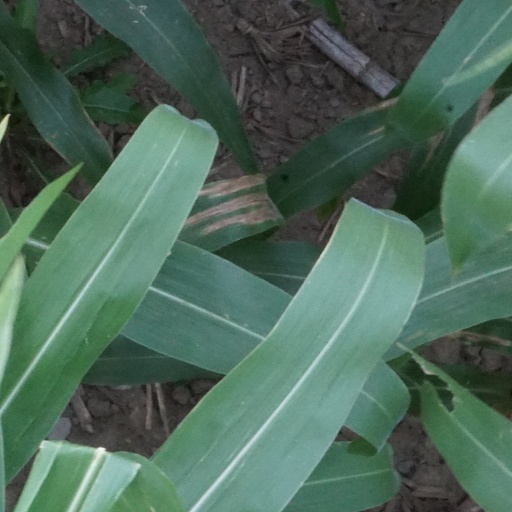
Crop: maize; corn